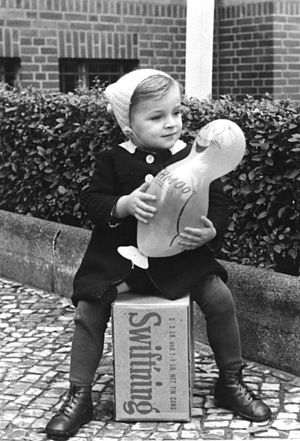
CARE-pakke
Tyskland i de første efterkrigsår - Et barn fra Vestberlin med en amerikansk CARE-levnedsmiddelpakke (oktober 1948)
En CARE-pakke var en hjælpepakke med fødevarer, som efter 2. verdenskrig blev sendt fra USA til Europa.